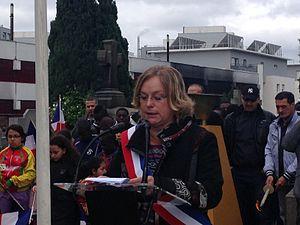
Carinne Juste, maire de Villetaneuse (Seine-Saint-Denis) le 8 mai 2014
Villetaneuse est une commune française, située dans le département de la Seine-Saint-Denis en région Île-de-France.